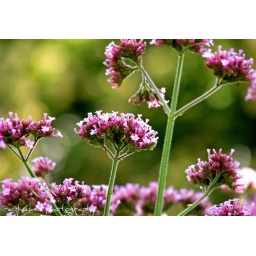
loseth a fender. sign in auto repair shop :-) HFF!! j c raulston arboretum, ncsu, raleigh, north carolina